Ian McNaught-Davis

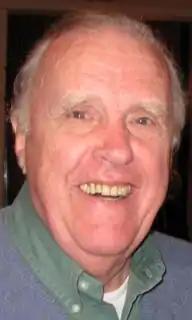
McNaught-Davis at 2009 Climbers' Club Welsh Dinner

Ian McNaught-Davis (30 August 1929 – 10 February 2014) was a British television presenter best known for presenting the BBC television series "The Computer Programme", "Making the Most of the Micro" and "Micro Live" in the 1980s. He was also a mountaineer and alpinist. He was managing director of the British subsidiary of Comshare.